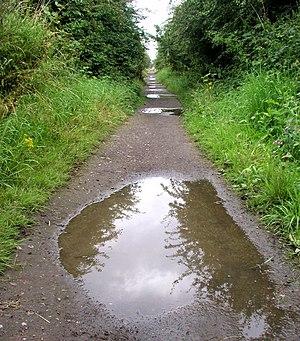
Une flaque d'eau ou simplement flaque, généralement appelée gouille en Suisse romande, est une petite étendue d'eau temporaire constituée par l'accumulation d'eau, généralement de pluie, dans un creux suffisamment imperméable du sol.